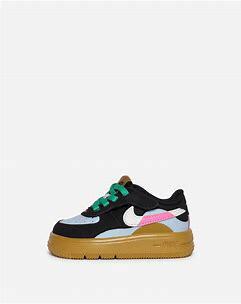
Brand: Nike
Model: Force 1 Easyon